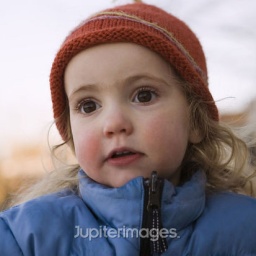
Portrait of toddler girl in winter attire